Volga

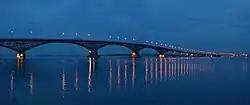
The Saratov Bridge by night, Saratov Oblast

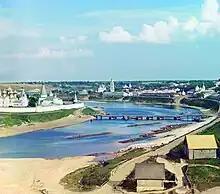
The upper Volga in the vicinity of Staritsa, 1912

The Volga has many tributaries, most importantly the Kama, the Oka, the Vetluga, and the Sura. The Volga and its tributaries form the Volga river system, which flows through an area of about in the most heavily populated part of Russia. The Volga Delta has a length of about and includes as many as 500 channels and smaller rivers. The largest estuary in Europe, it is the only place in Russia where pelicans, flamingos, and lotuses may be found. The Volga freezes for most of its length for three months each year.